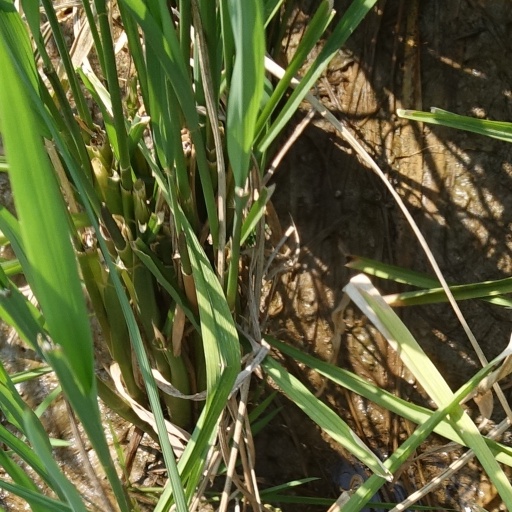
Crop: rice